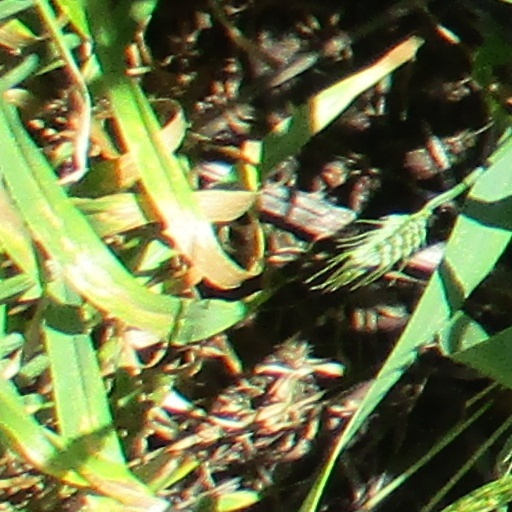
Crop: wheat